I Want to Take You Higher

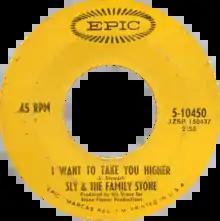
Side B of the US single

"I Want to Take You Higher" is a song by the soul/rock/funk band Sly and the Family Stone, the B-side to their top 30 hit "Stand!". Unlike most of the other tracks on the "Stand!" album, "I Want to Take You Higher" is not a message song; instead, it is simply dedicated to music and the feeling one gets from music. Like nearly all of Sly & the Family Stone's songs, Sylvester "Sly Stone" Stewart was credited as the sole songwriter.